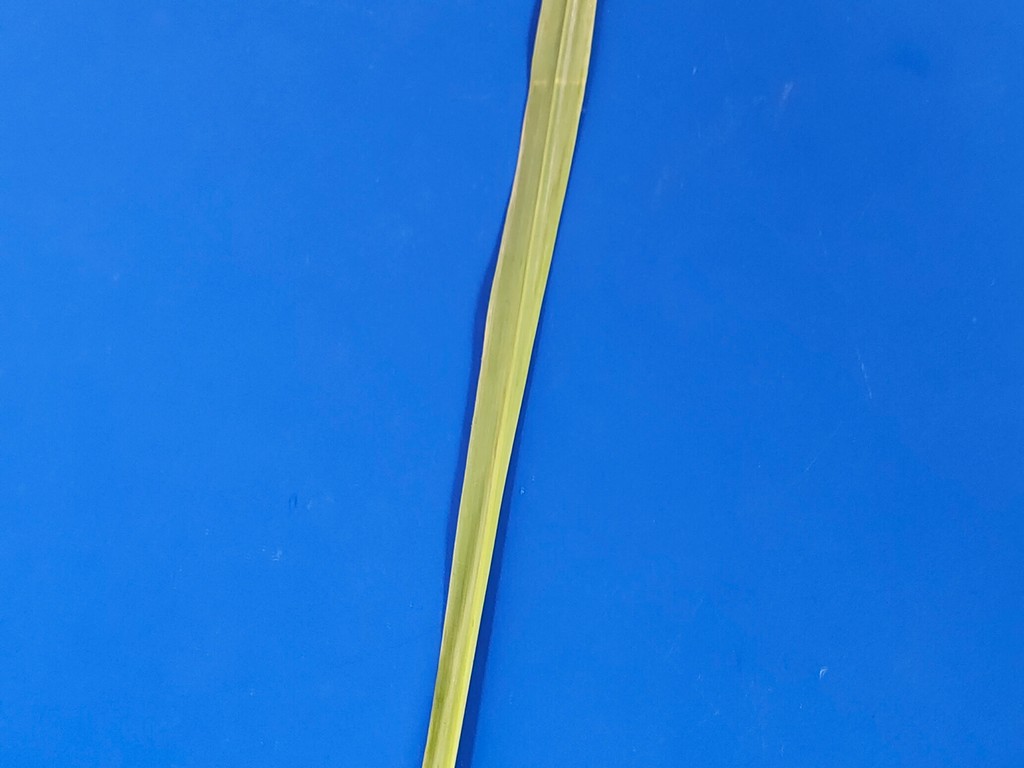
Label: Healthy